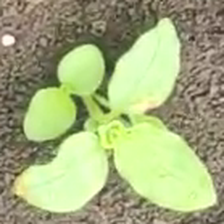
Weed species: Kena_(Commplina_benghalensio)